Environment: real
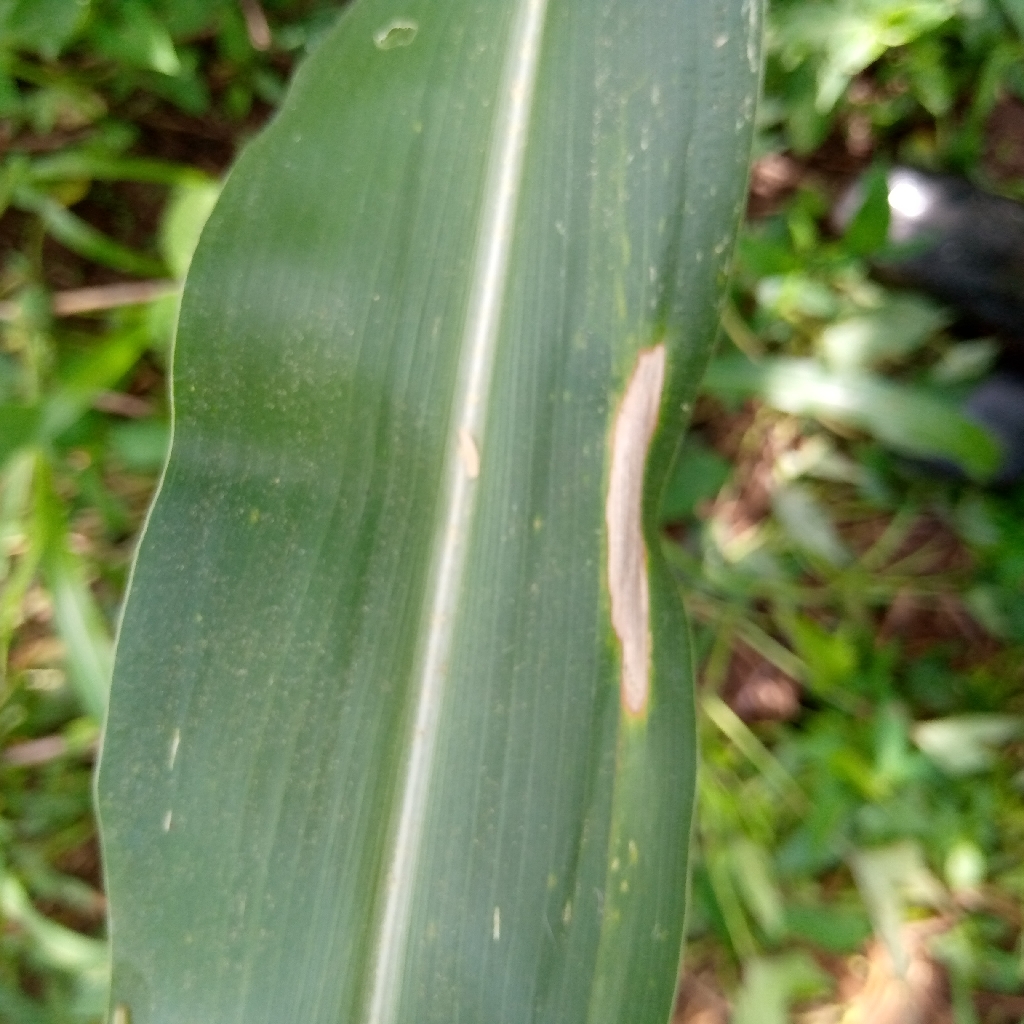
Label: northern_corn_leaf_blight